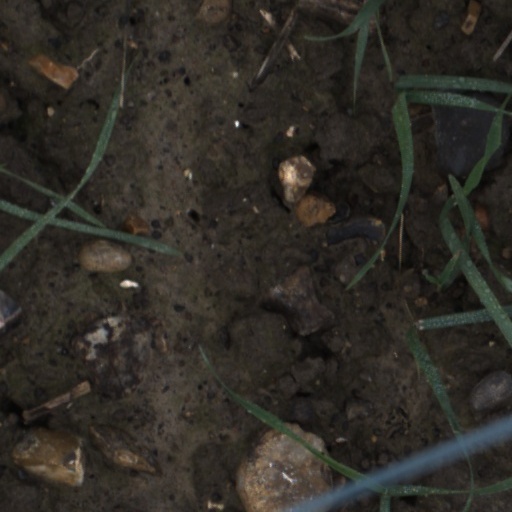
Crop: wheat